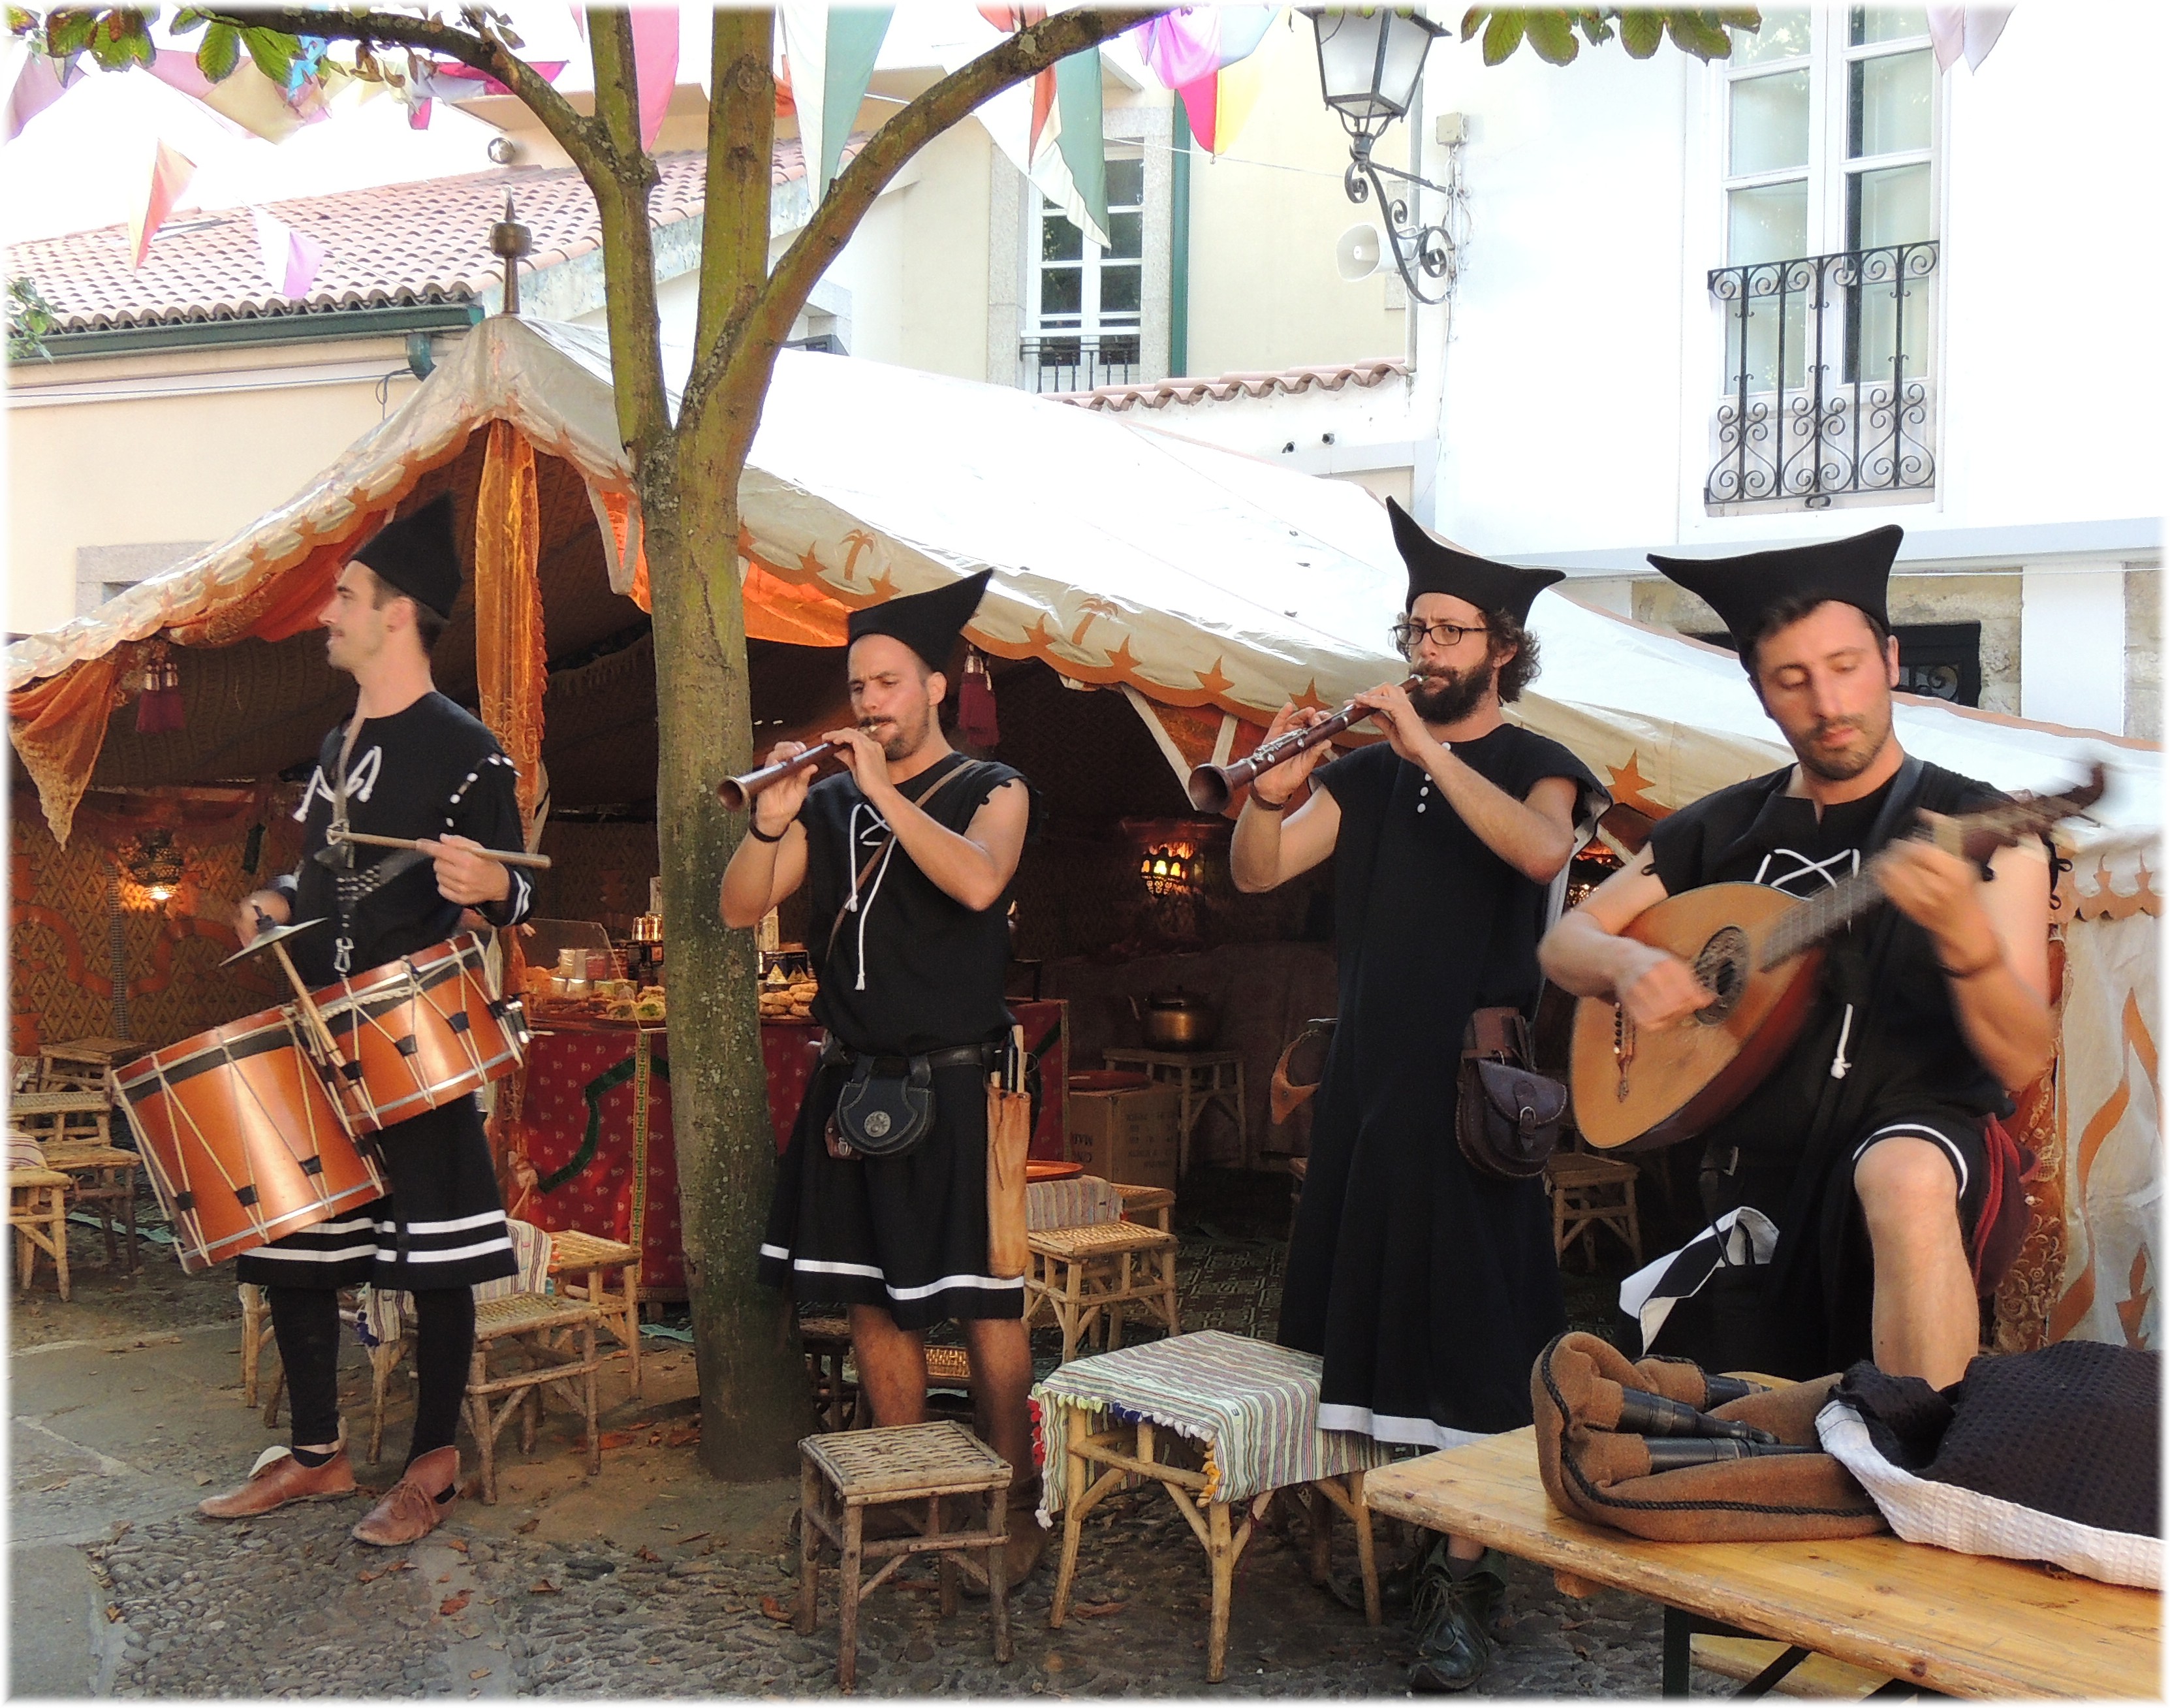
music, europe, musician, drum, musical instrument, percussion, medieval, spain, espagne, orchestra, europa, gente, espaa, galicia, acorua, lacorua, feria, corua, personas, galiza, xente, cidadevella, corunna, galice, musicos, gaiteiros, feira, medievales, mediebal